Answer in natural language. Considering the relative positions, where is Doorway with respect to stainless steel kitchen sink? Choose between the following options: left or right
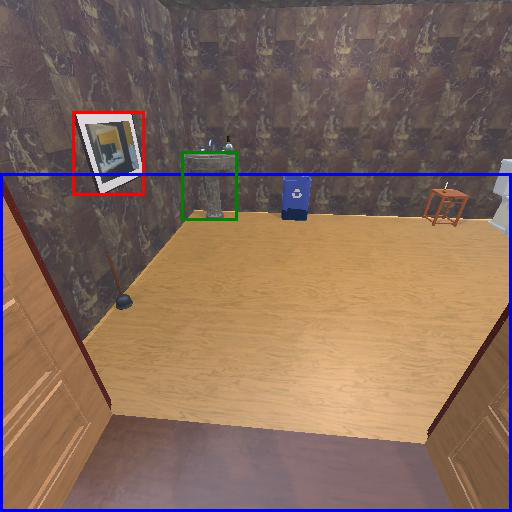
<answer>right</answer>